Inland thornbill

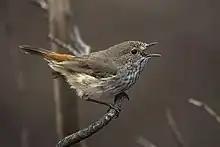
Inland thornbill, Wyperfeld National Park, Victoria

Typically, inland thornbills do not feed on the ground but instead in foliage as shrubs-canopy or generalised feeders. Inland thornbills are known to forage in the foliage of trees and the dense understory of shrubs in small parties or pairs but have been known to feed with other small birds in a mixed flock. The typical diet of inland thornbills consists of spiders and other small insects.